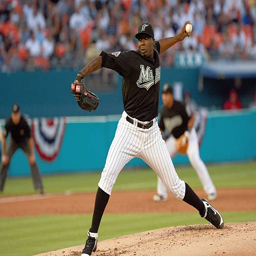
# delivers the pitch against sports team .